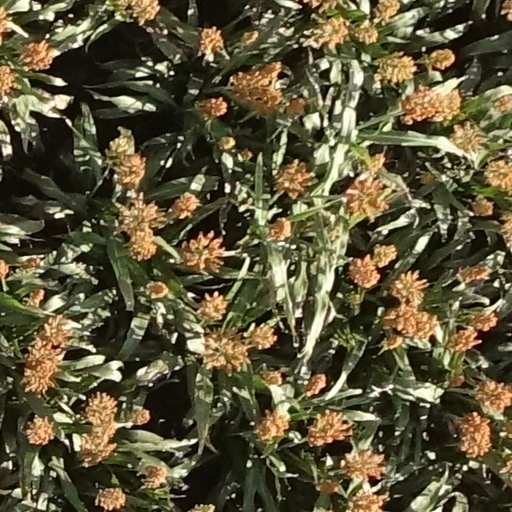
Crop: sorghum